Mary Collins (First Lady of Boston)

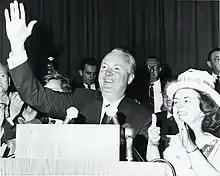
Collins (right) with her husband at an event for his 1966 United States Senate campaign

Collins would act as a major campaign surrogate for her husband during the multiple political campaigns he ran after his partial paralysis from polio in 1955. The "Associated Press" credited Collins as a "pleasing and persistent vote getter" for her husband's campaigns.